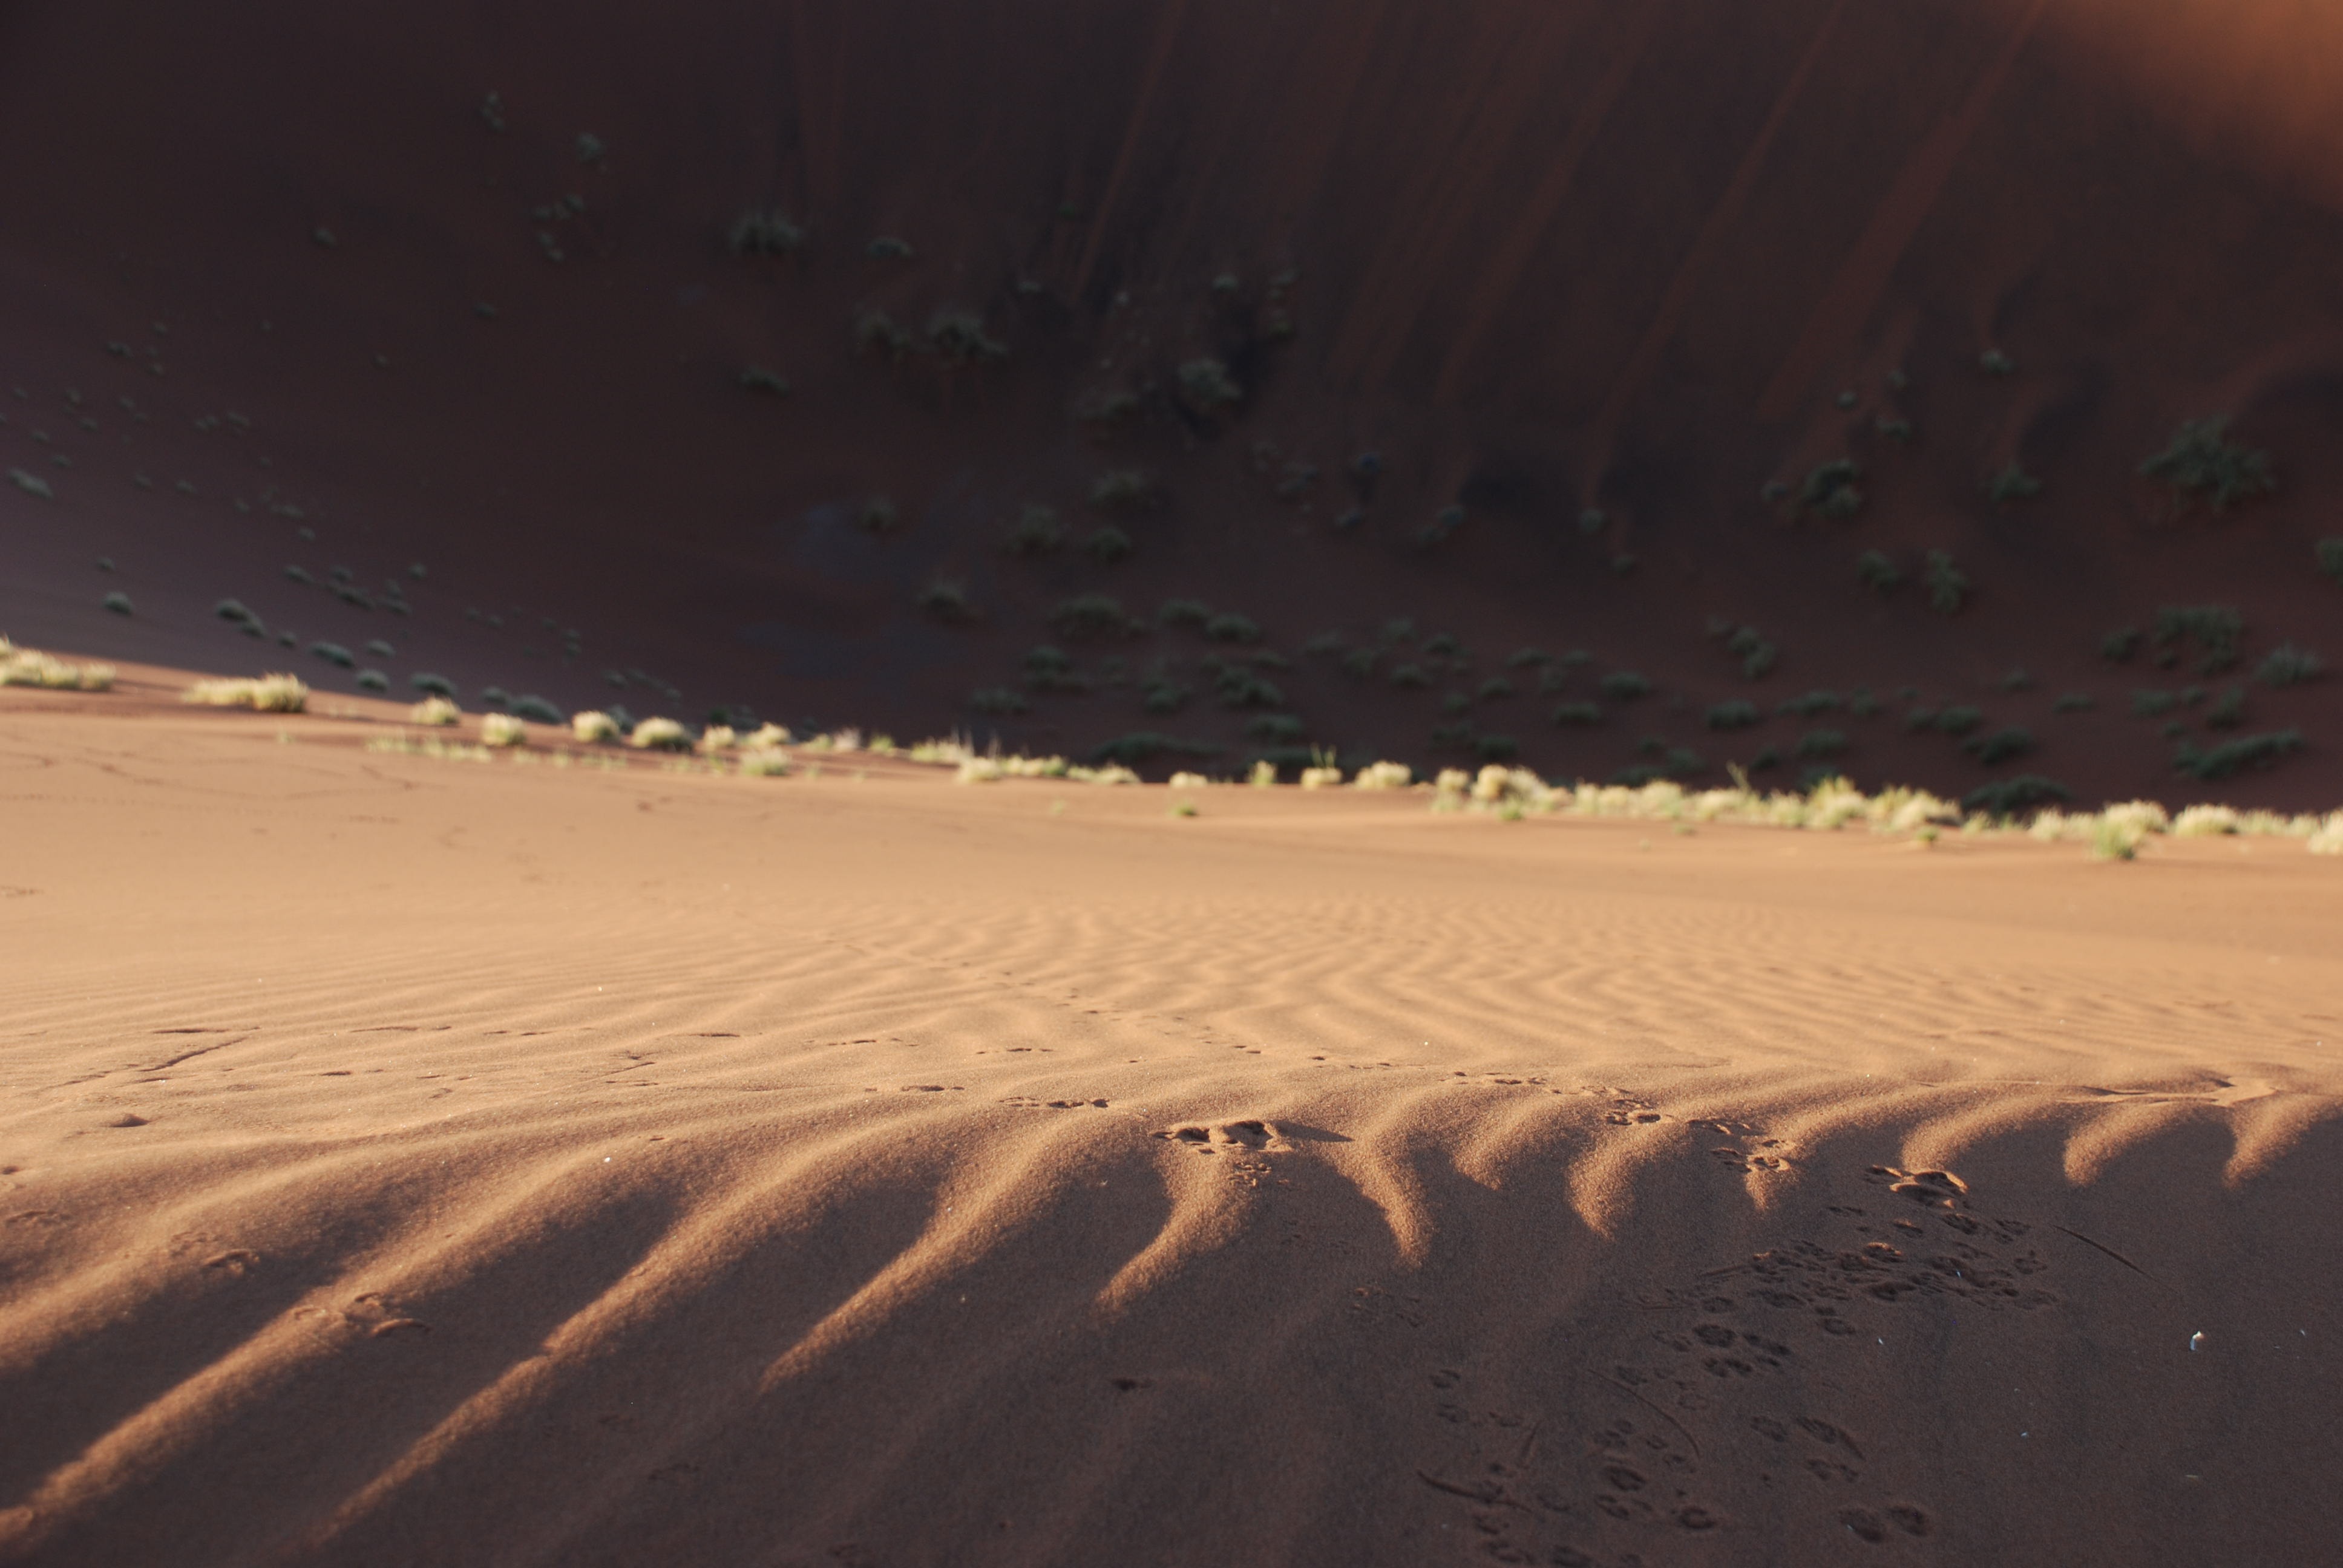
landscape, sand, desert, dune, africa, contrast, material, ridge, plain, waves, habitat, sahara, wadi, landform, erg, wave pattern, namibia, sossusvlei, natural environment, geographical feature, aeolian landform